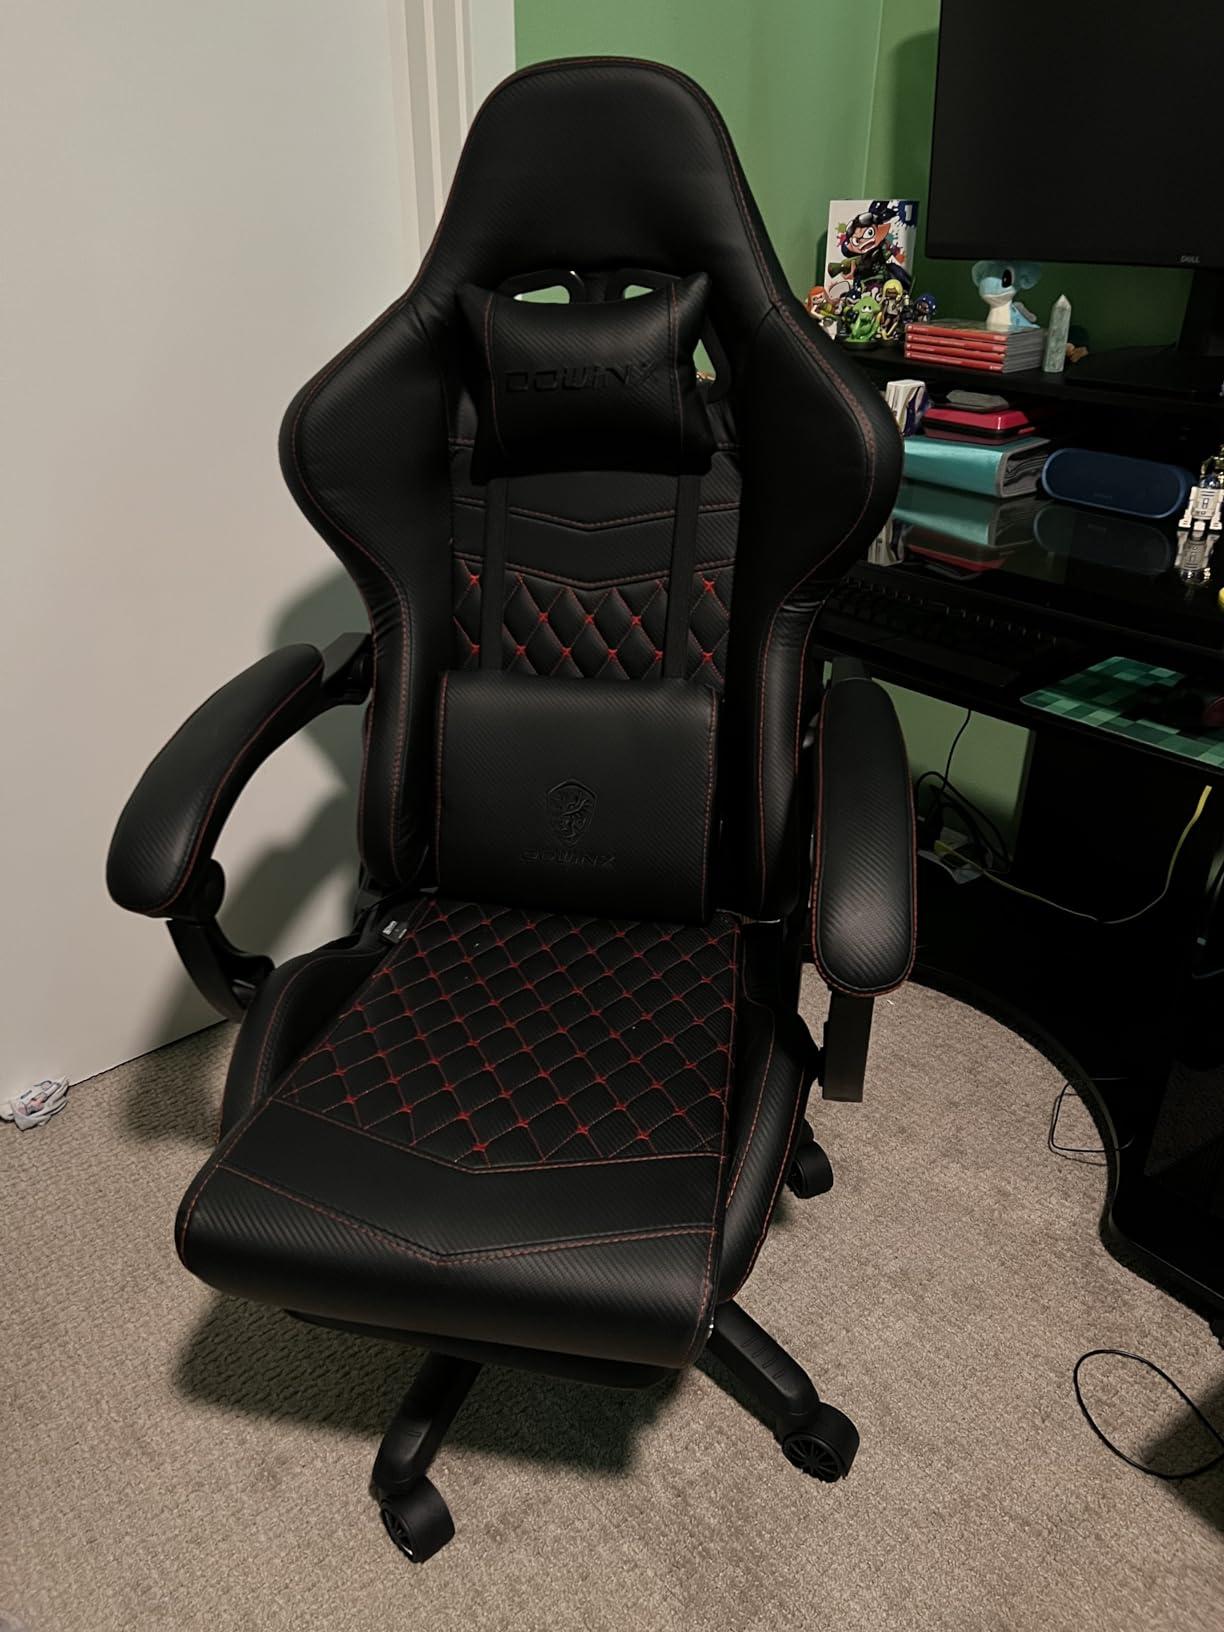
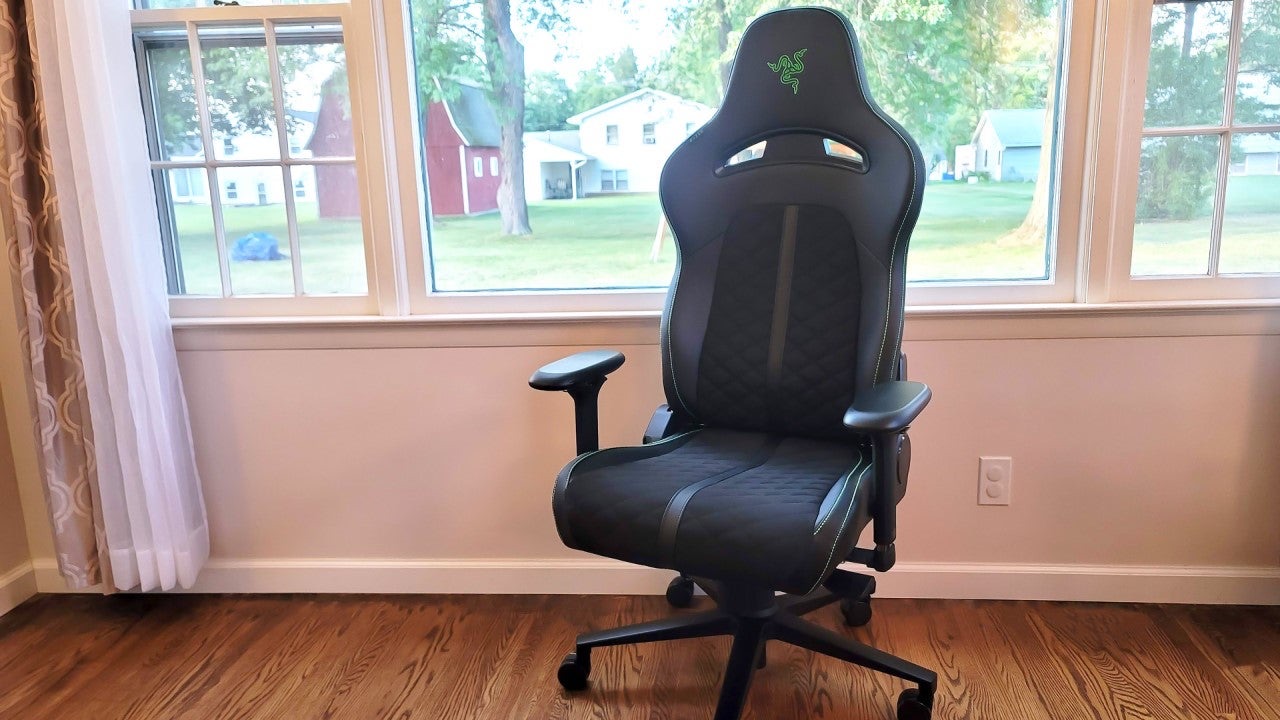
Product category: items_chair
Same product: no